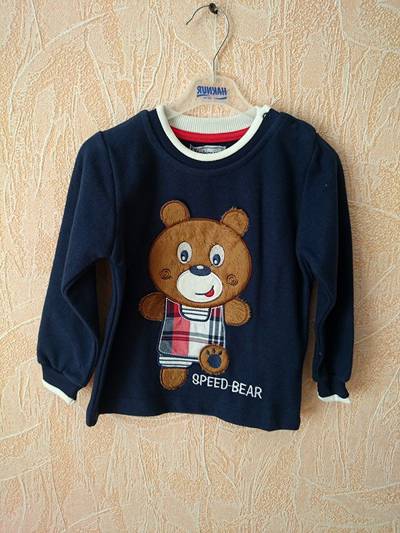
Waste category: clothes